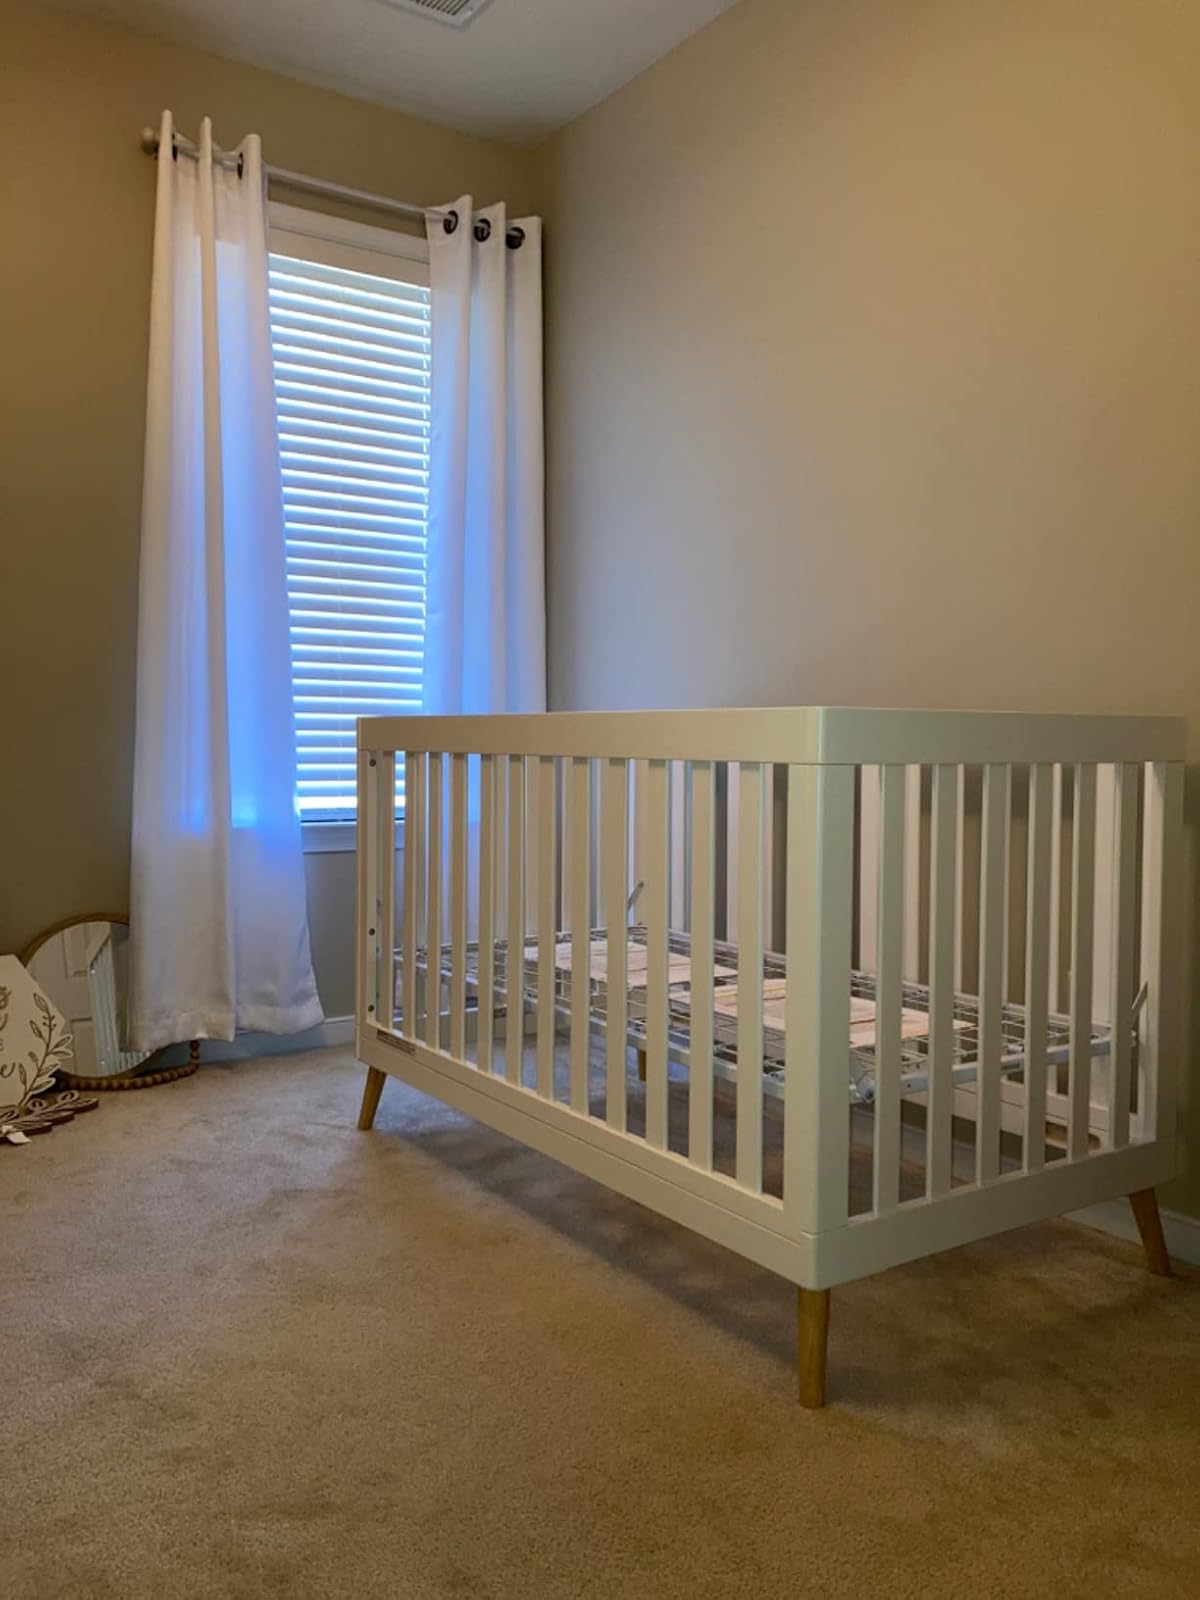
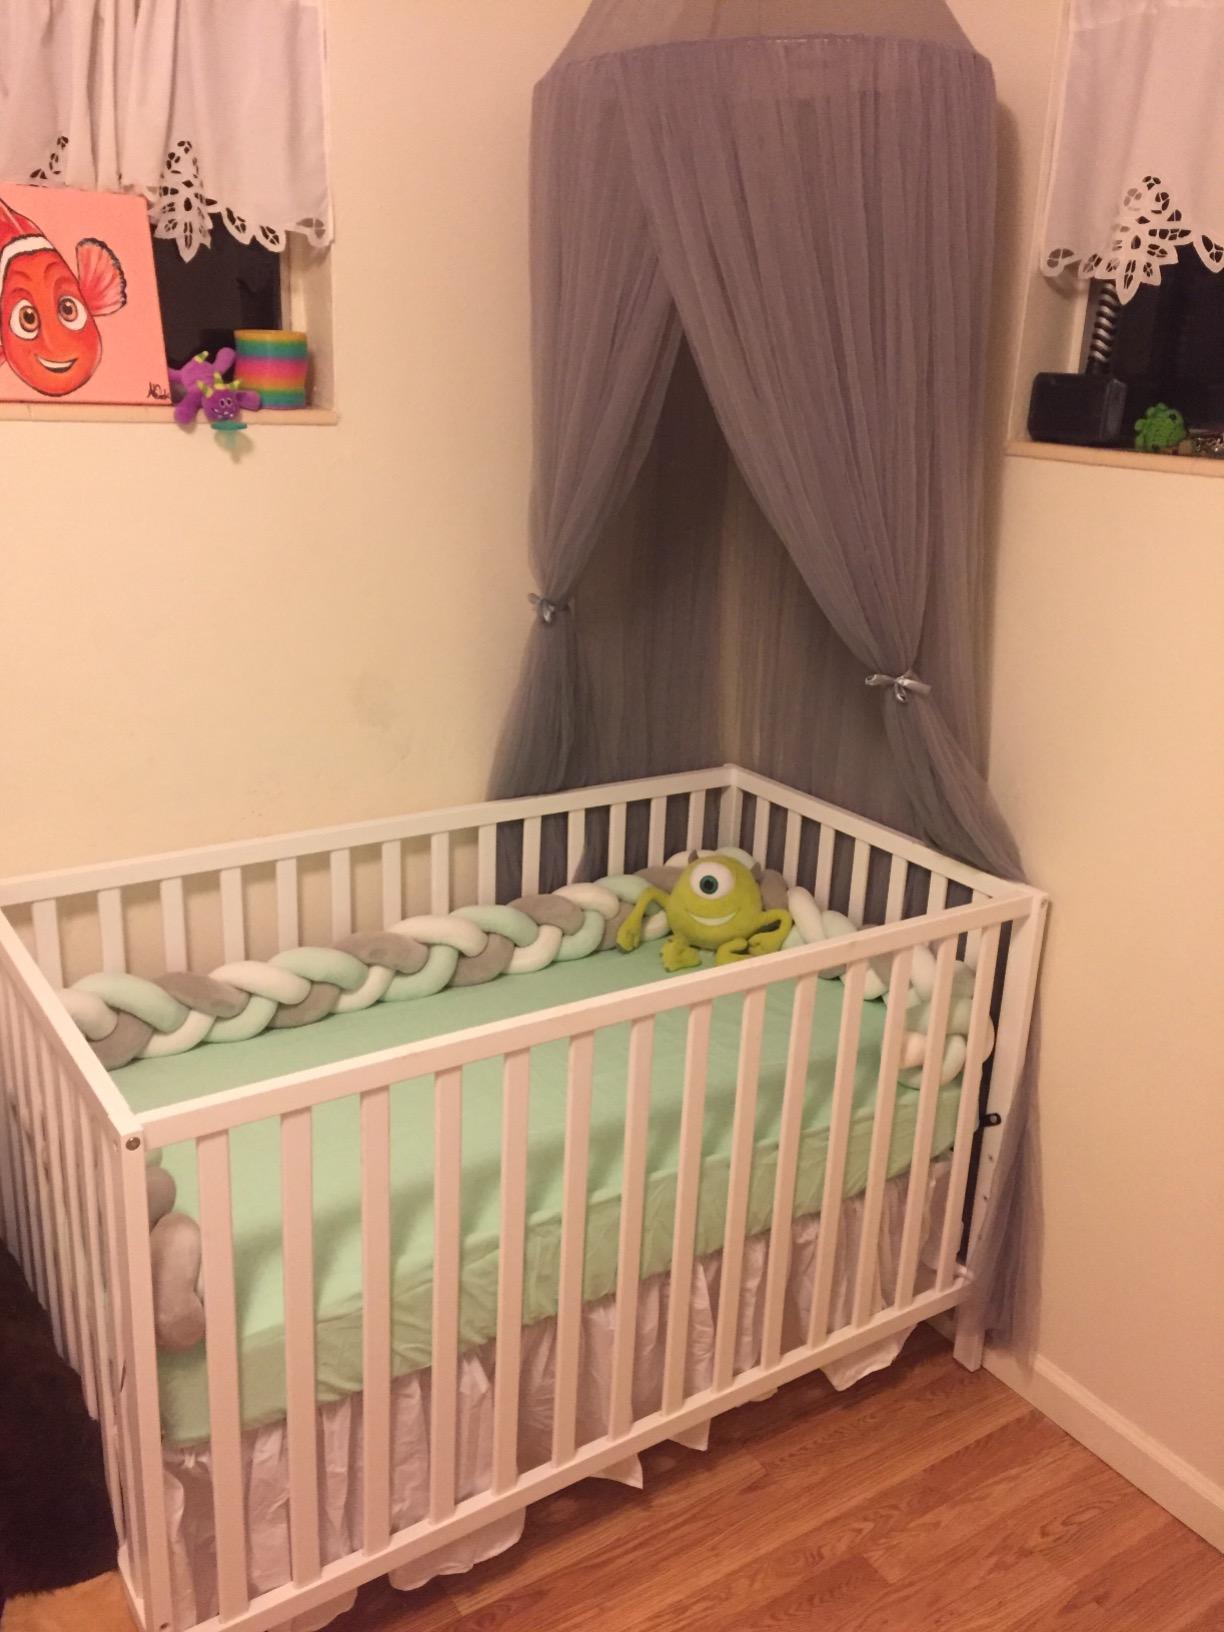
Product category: products_crib
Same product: no